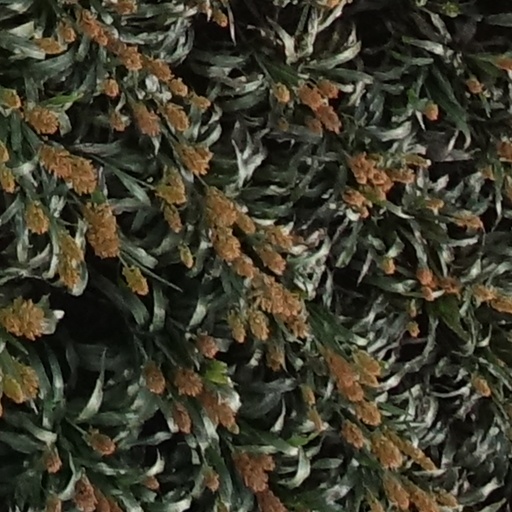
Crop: sorghum